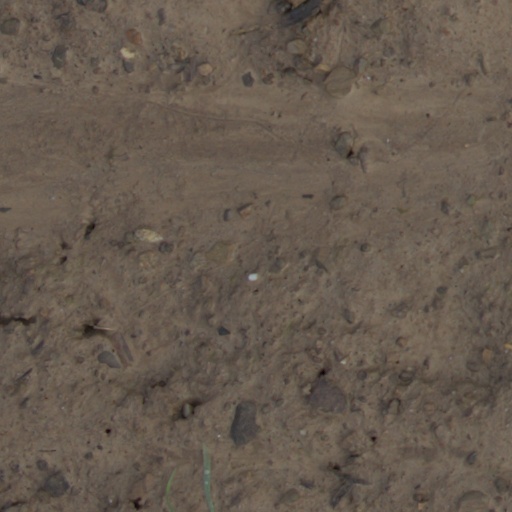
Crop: wheat